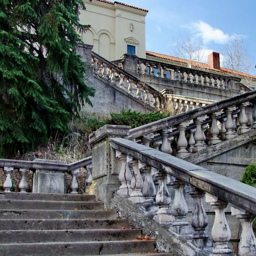
vintage stairs and building >